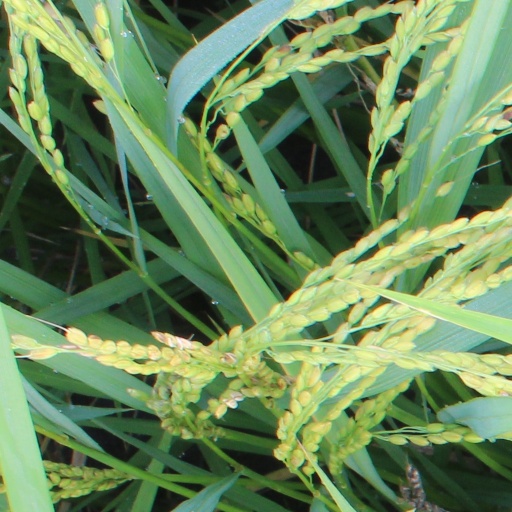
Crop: rice